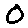
Label: 0